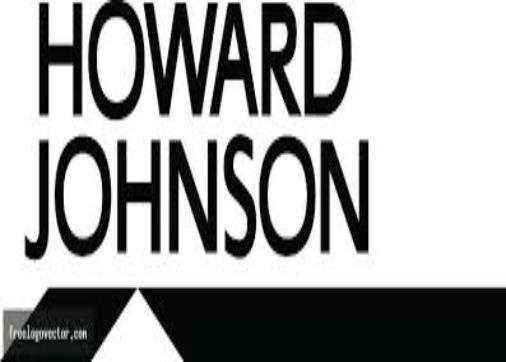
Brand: Howard Johnson's
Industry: Others